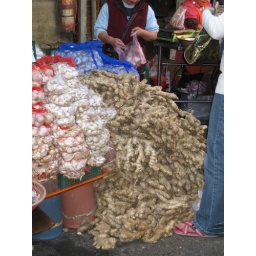
Overflowing mountains of ginger at a street market in Taipei